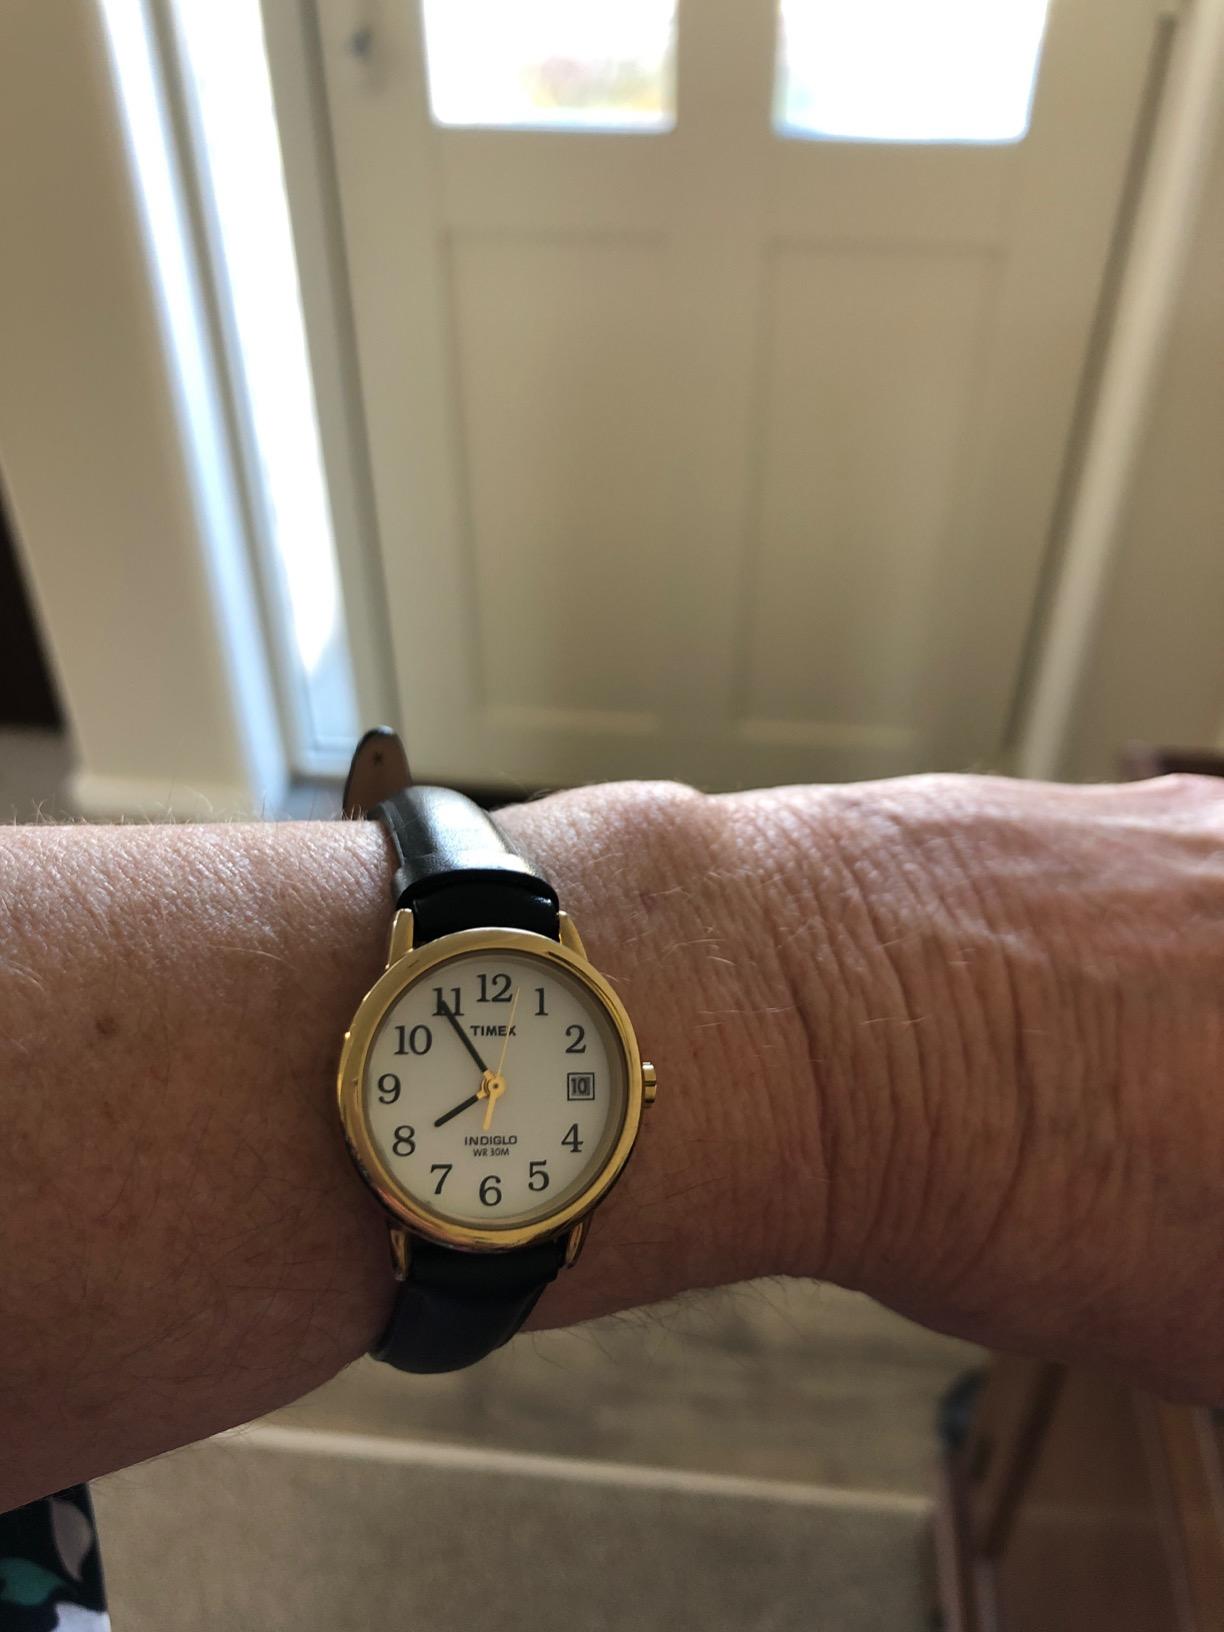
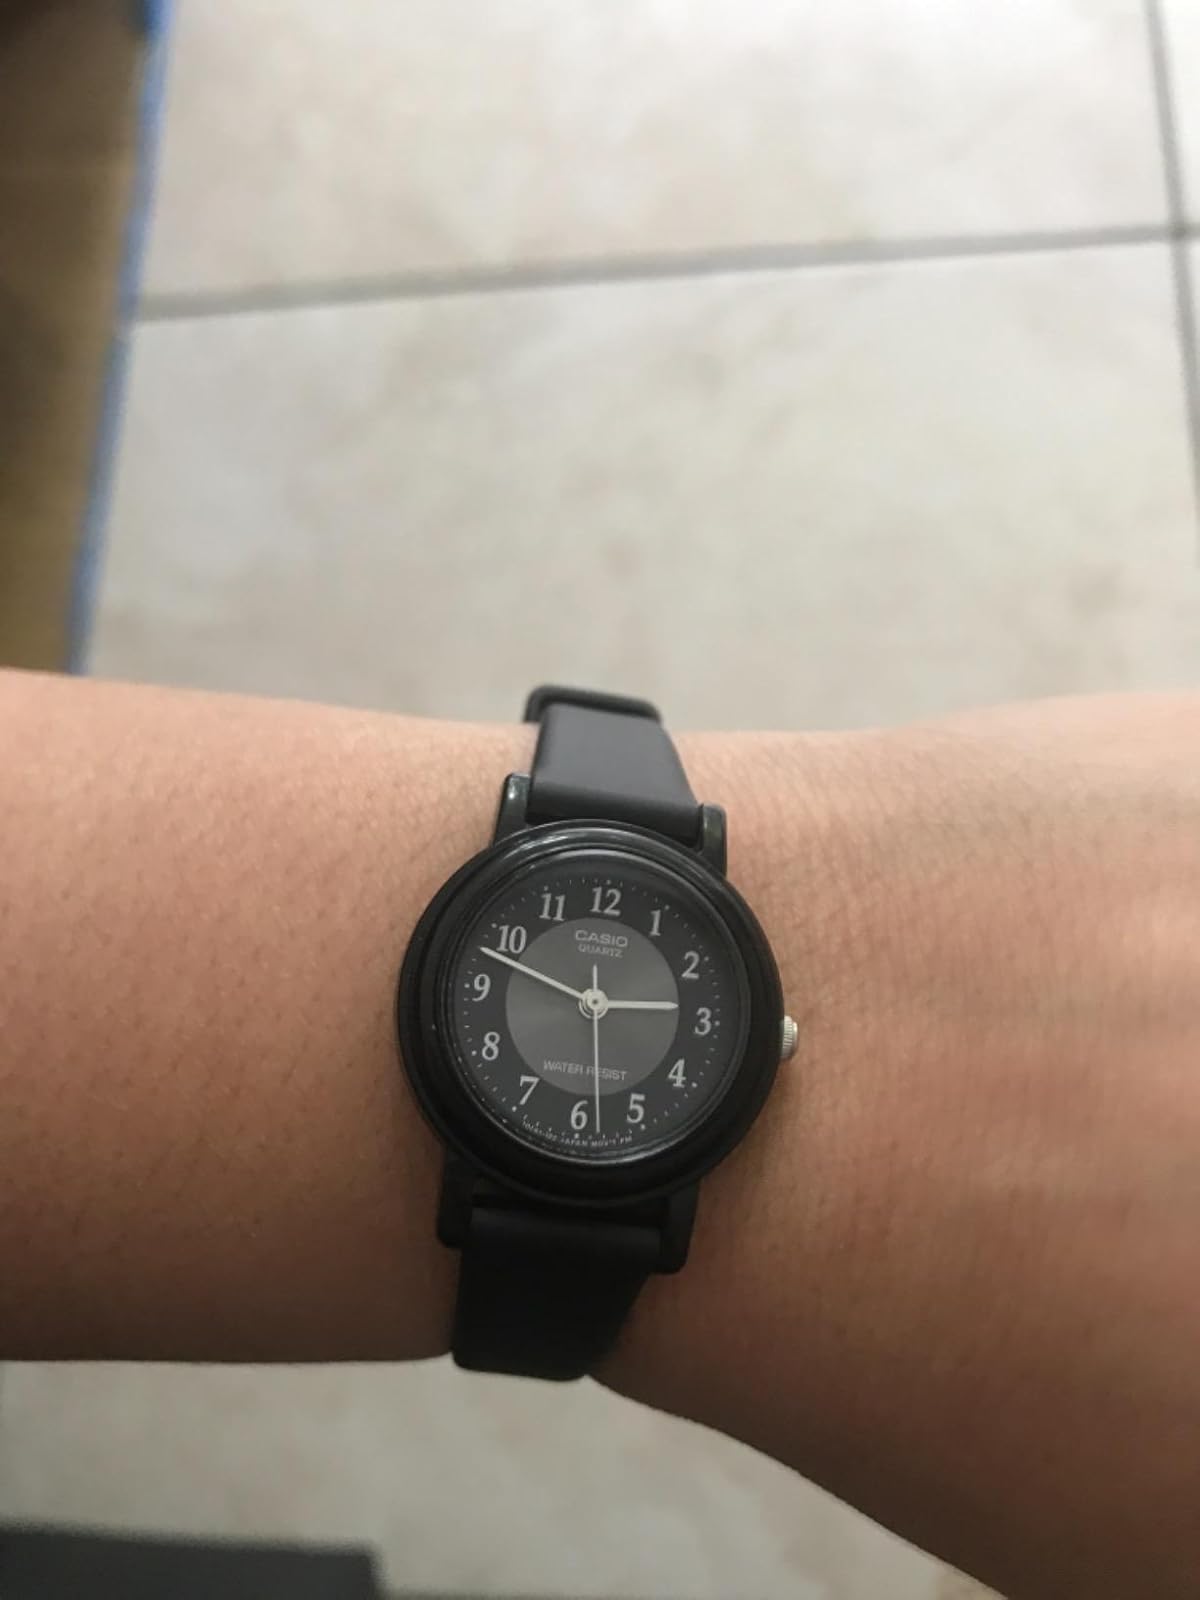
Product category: accessories_watch
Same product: no